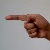
The image shows a hand gesture representing the letter 'G' in Indian Sign Language.